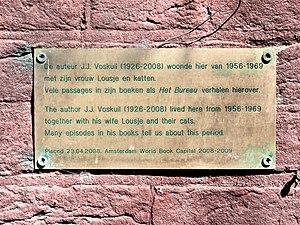
Johannes Jacobus Voskuil est un ethnologue spécialiste de culture néerlandaise et un écrivain de romans et de nouvelles.